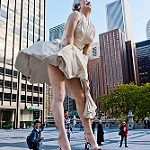
Scene: Outdoor